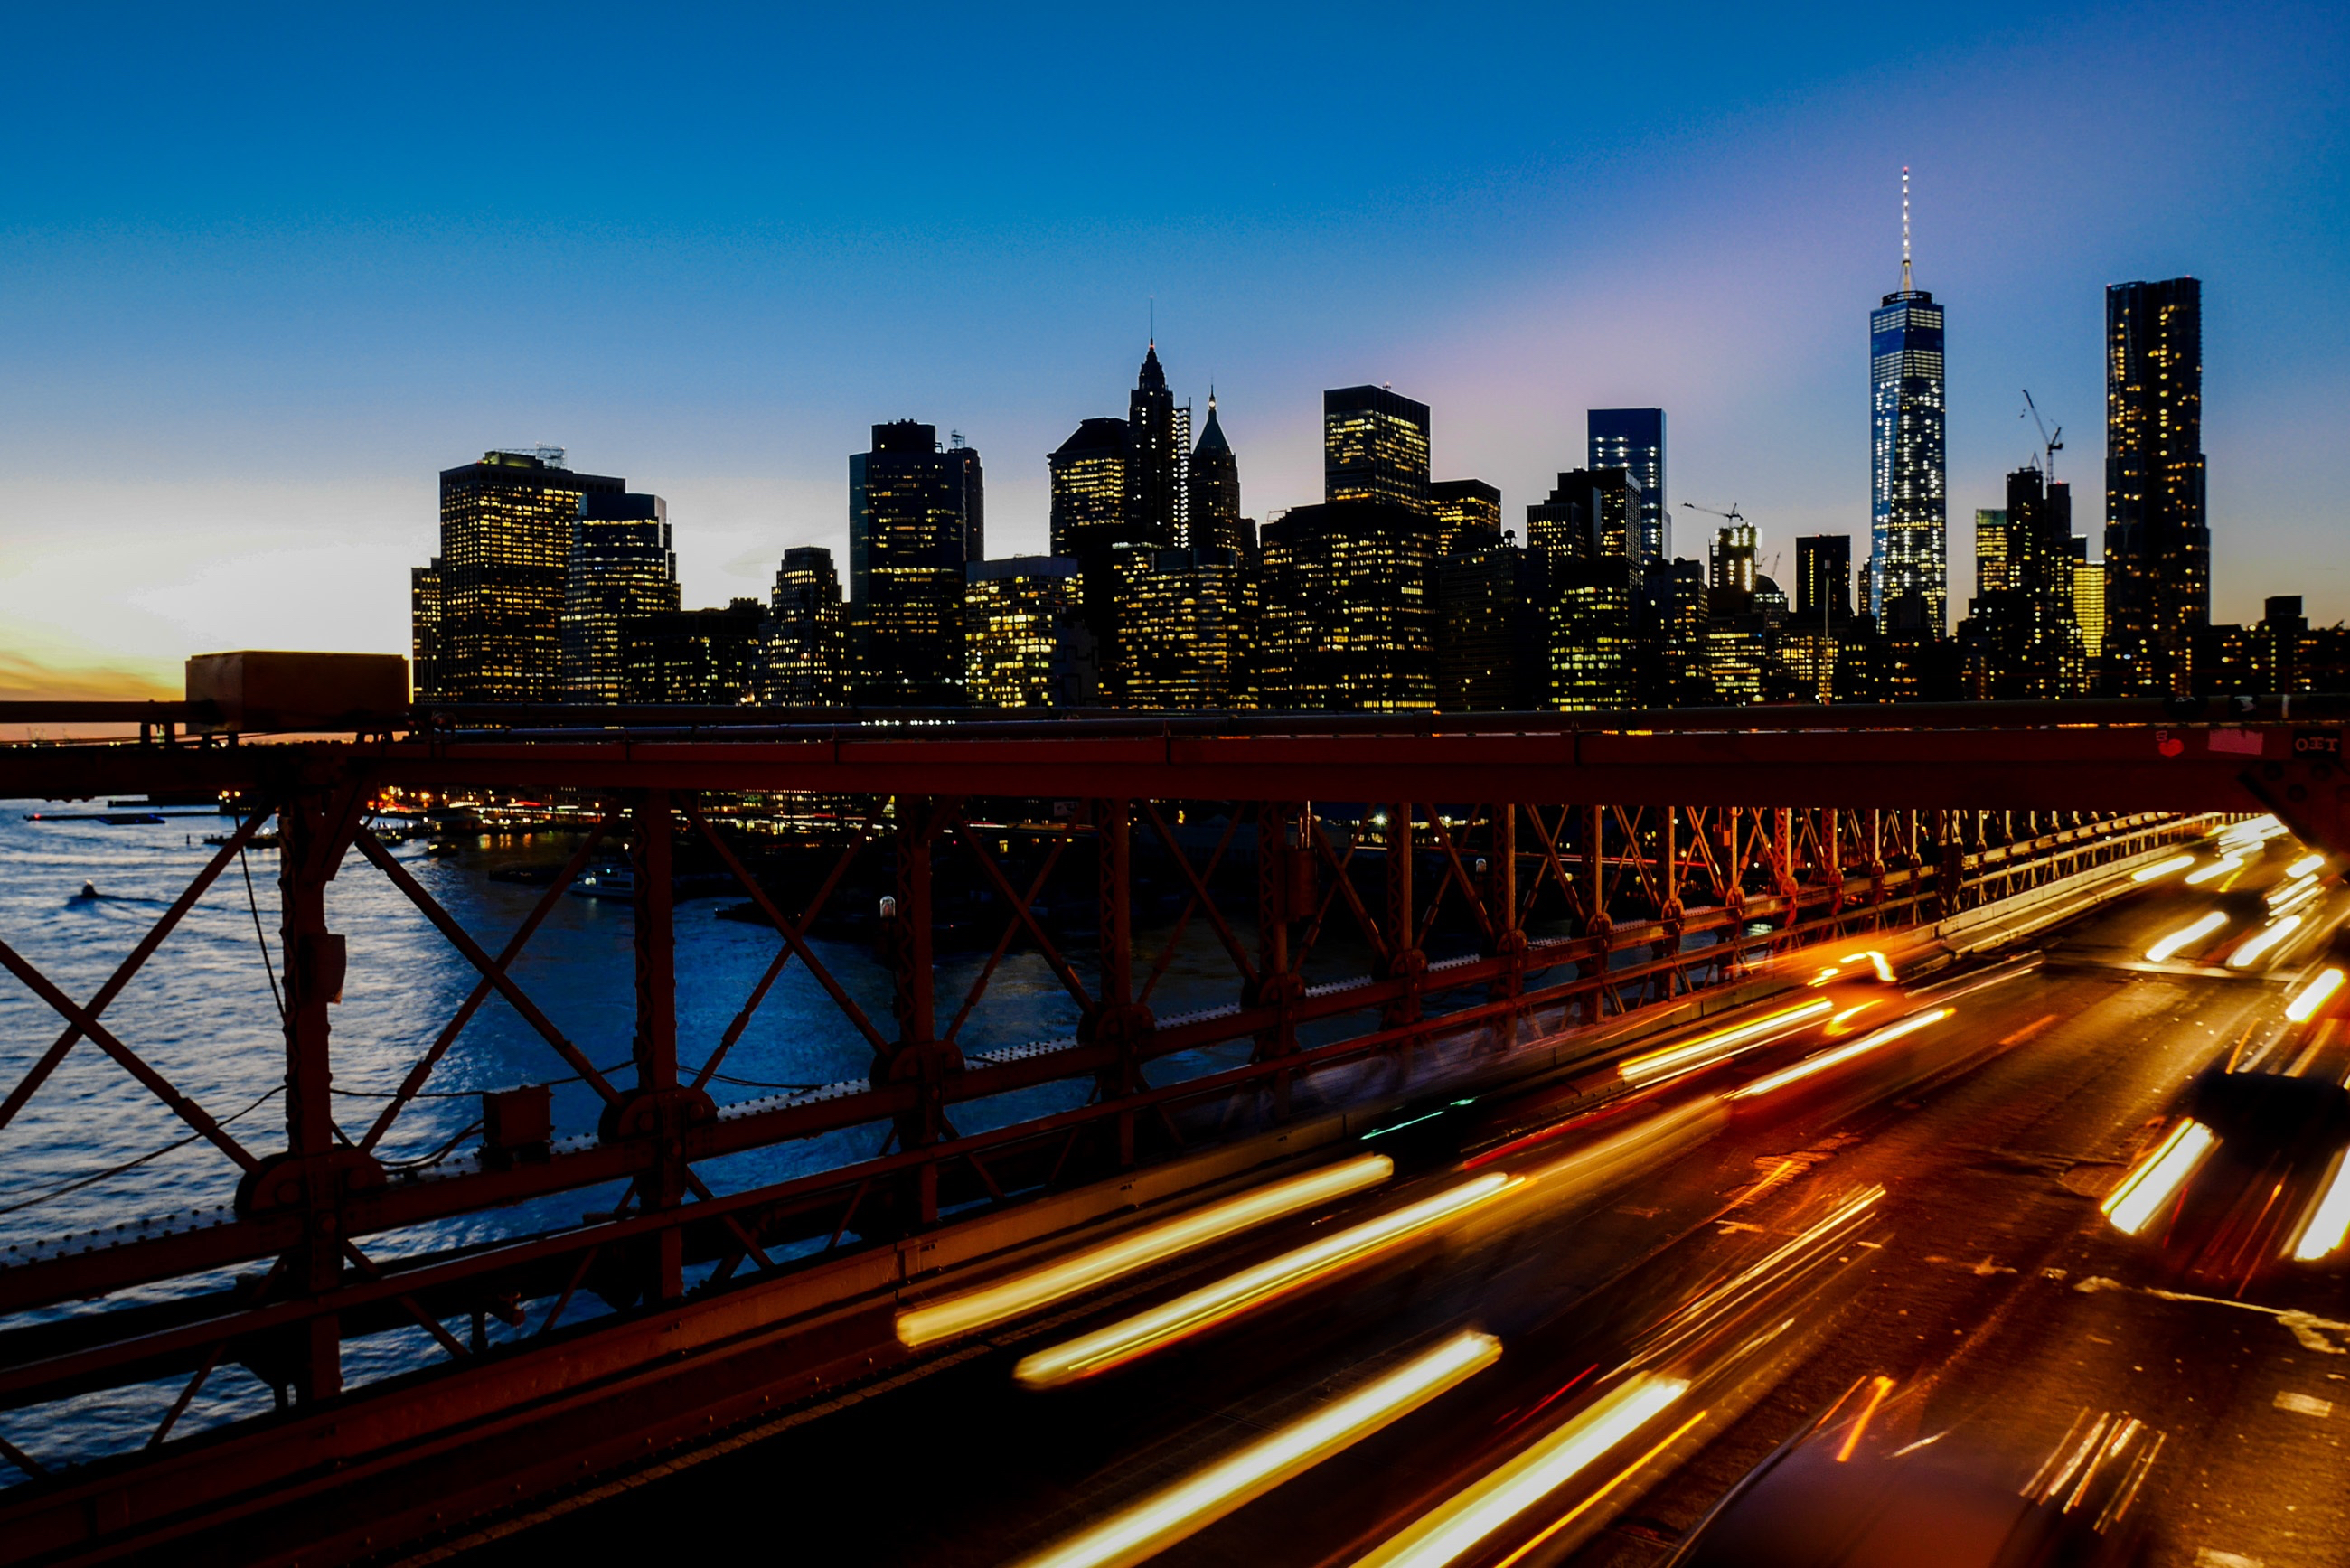
horizon, light, sunset, bridge, skyline, night, highway, building, dawn, city, skyscraper, cityscape, downtown, dusk, evening, reflection, landmark, metropolis, urban area, human settlement, metropolitan area